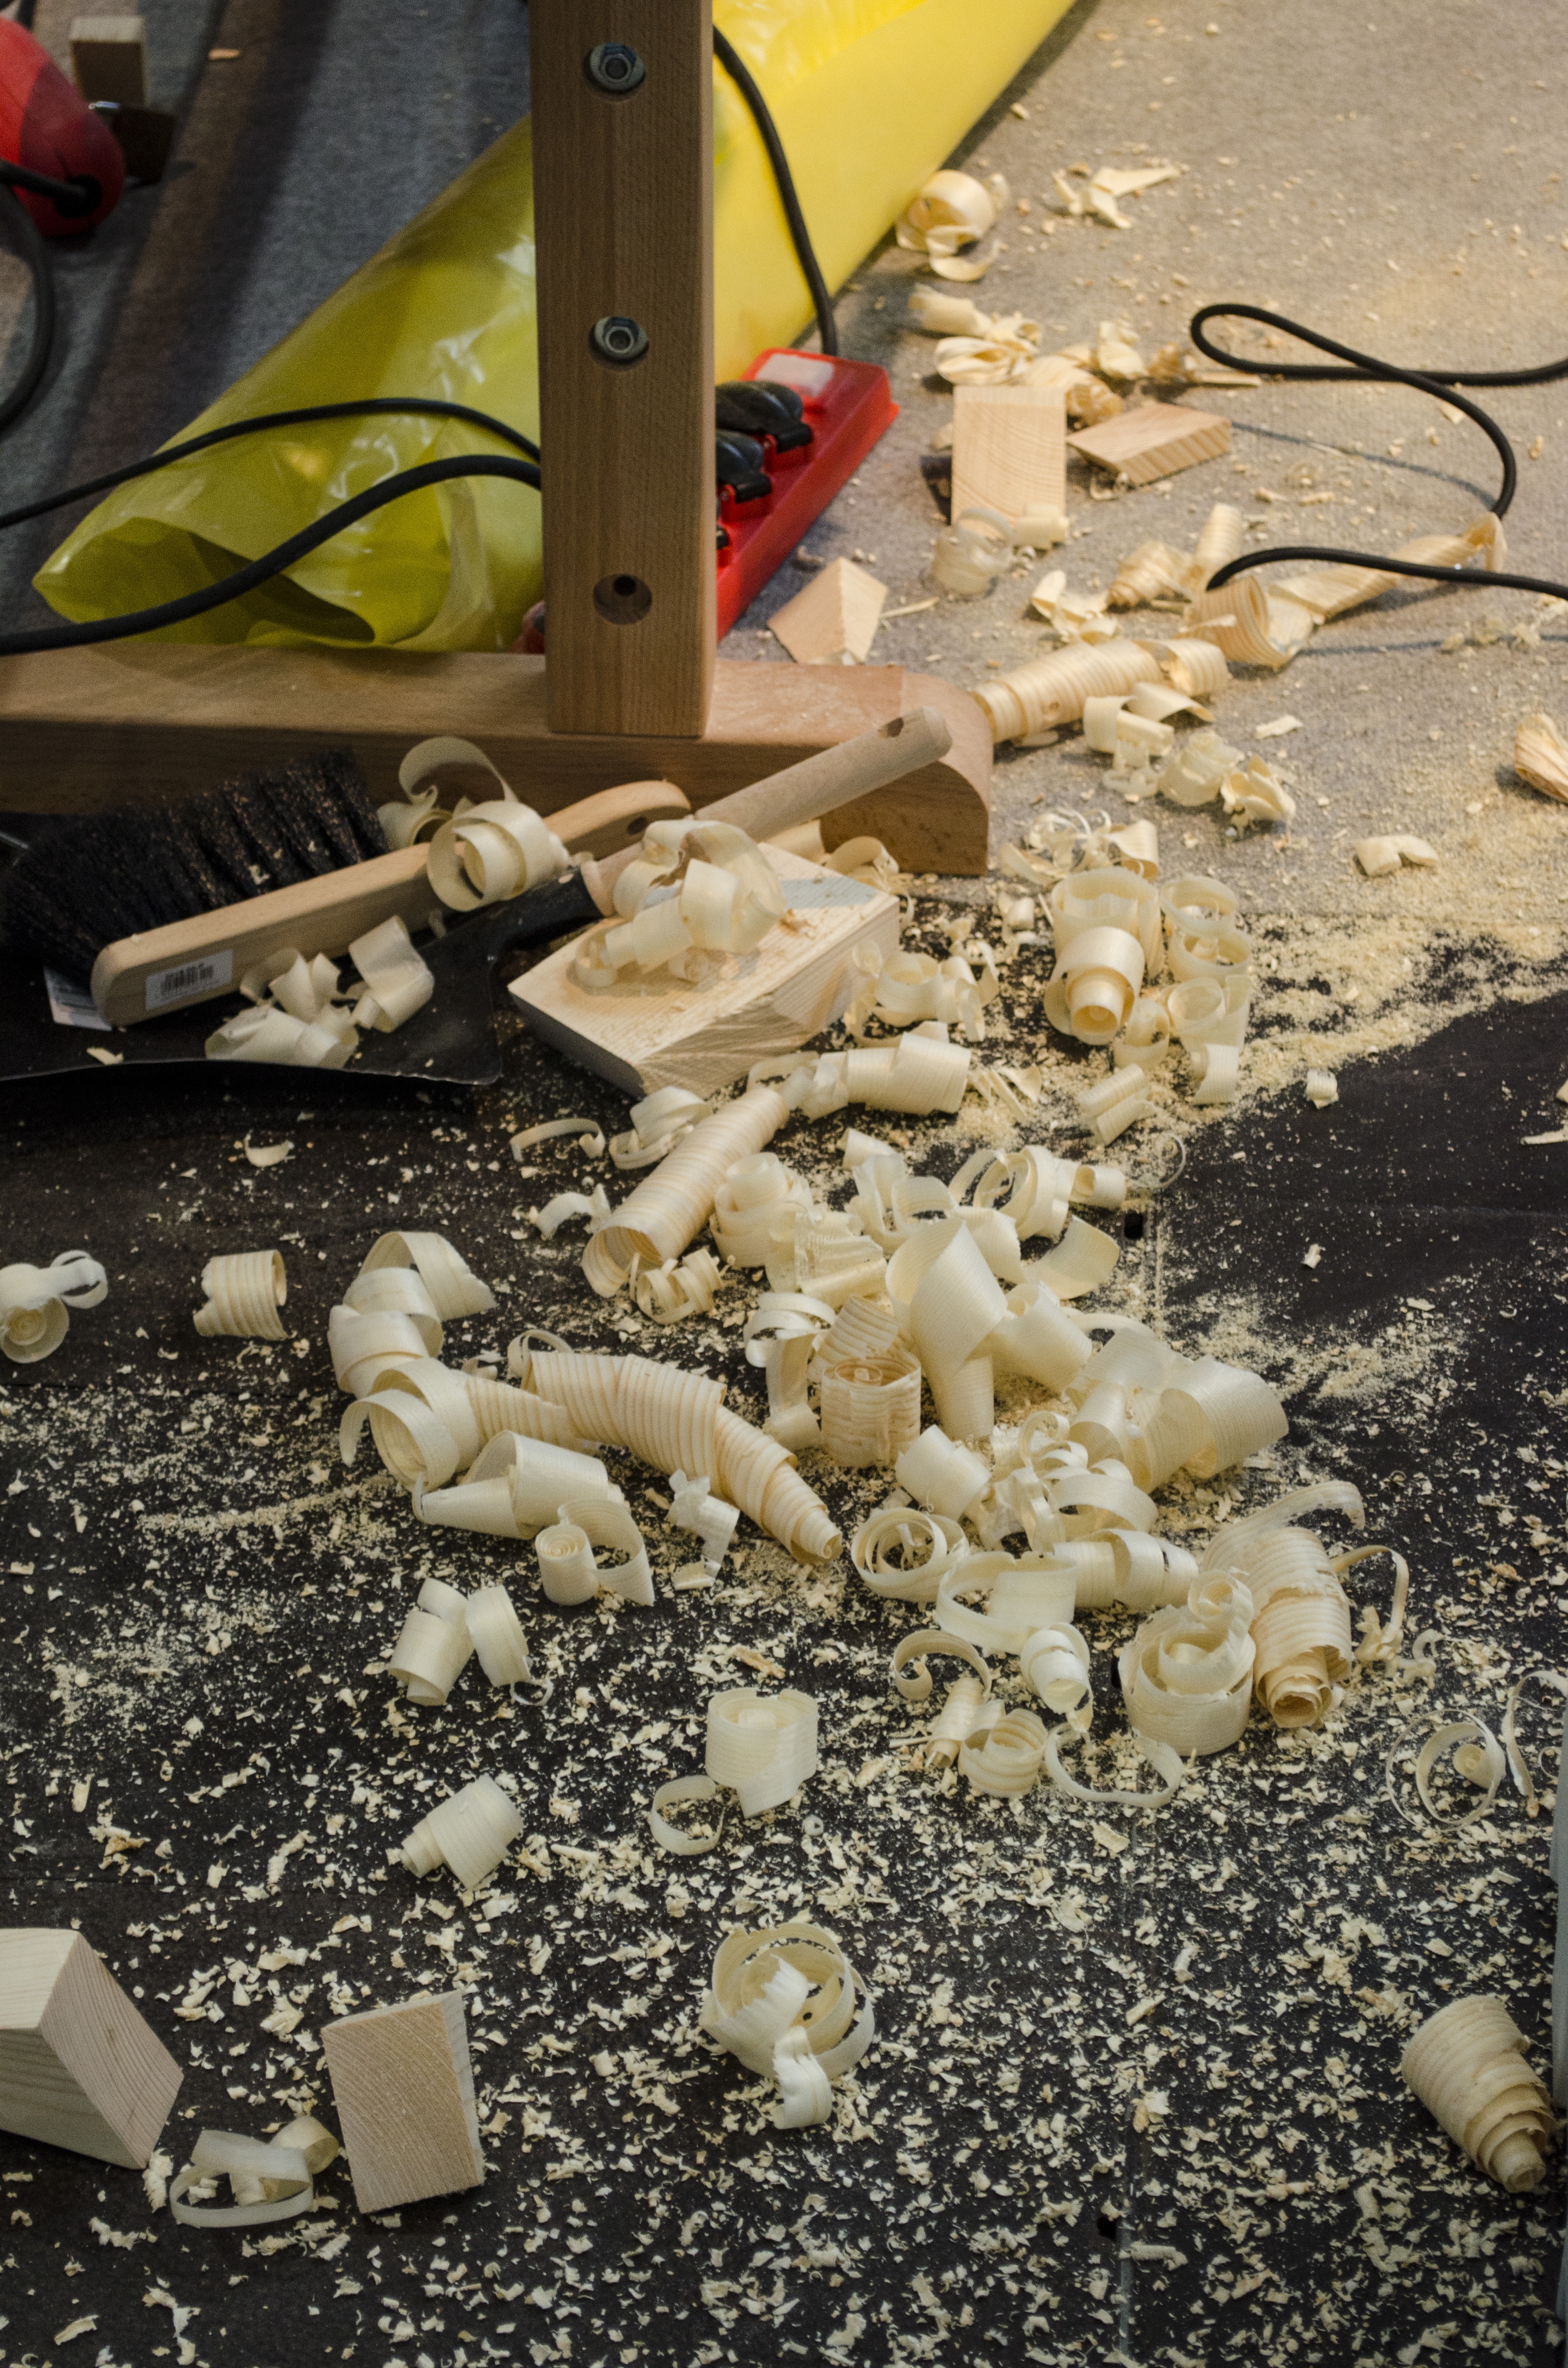
food, material, planer, chips, wood chips, wood splitter